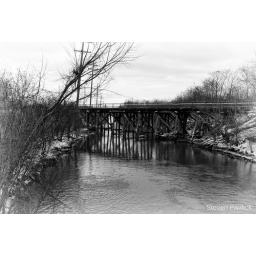
I am standing on a bridge in front of lock 4, this is a access bridge that crosses the canal.